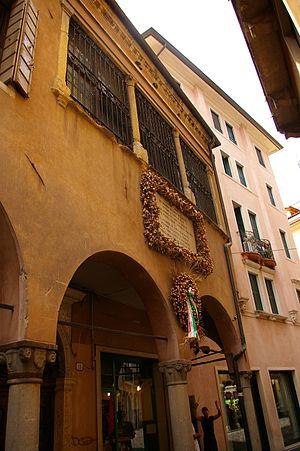
Bâtiment de la synagogue de Padoue (1er étage)
Samson Morpurgo, ou Samson ben Joshua Moses Morpurgo, né en 1681 à Gradisca d'Isonzo dans le comté de Gorizia ou Frioul autrichien, mort en 1740, est un médecin, rabbin et liturgiste italien.